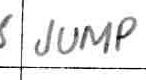
Label: jump